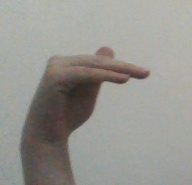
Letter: khaa